Táchira

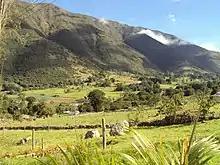
Small farms in the mountains

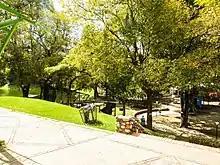
La Laguna Zoological Park, in Capacho

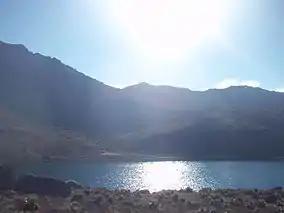
Grande Lagoon, Páramo Batallón y La Negra

The state is predominantly Christian with the most widespread denomination being the Catholic faith. The first mass celebrated in the territory of the present Táchira State, was on July 25, 1558, in the Santiago Valley, on the solemnity of Santiago Apostle, and was carried out by the Dominican Friar Alonso de Andrada, chaplain of the expedition of Captain Juan Rodríguez Suárez. The first uninterrupted religious services, began in April 1561 in the Fort of Tapias, after the foundation of the city of San Cristobal. Thus, the first and oldest parish in the State of Táchira is the current parish of El Sagrario/San Cristóbal Cathedral, whose oldest sacramental books have been preserved since 1601. The Diocese of San Cristóbal de Venezuela/Dioecesis Sancti Christophori in Venetiola (erected by the Apostolic Constitution Ad munus of 1922), with its episcopal see in the city of San Cristóbal, belongs to the ecclesiastical province of the Archbishopric of Mérida.